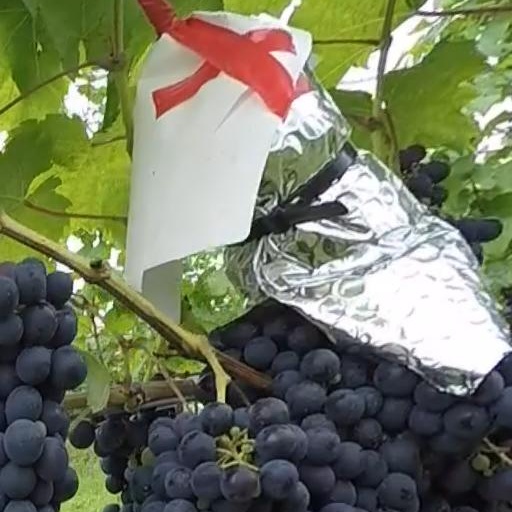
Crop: grape